Ingvald Rastad

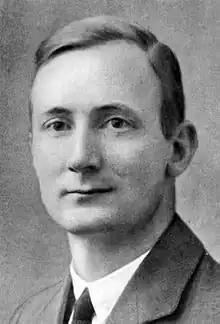
Rastad circa 1930

Ingvald Aleksander Kristiansen Rastad (4 November 1891 – 1958) was a Norwegian typographer and politician for the Labour Party.